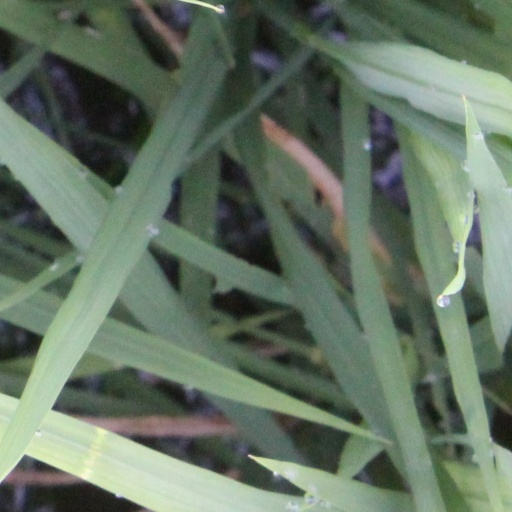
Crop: rice